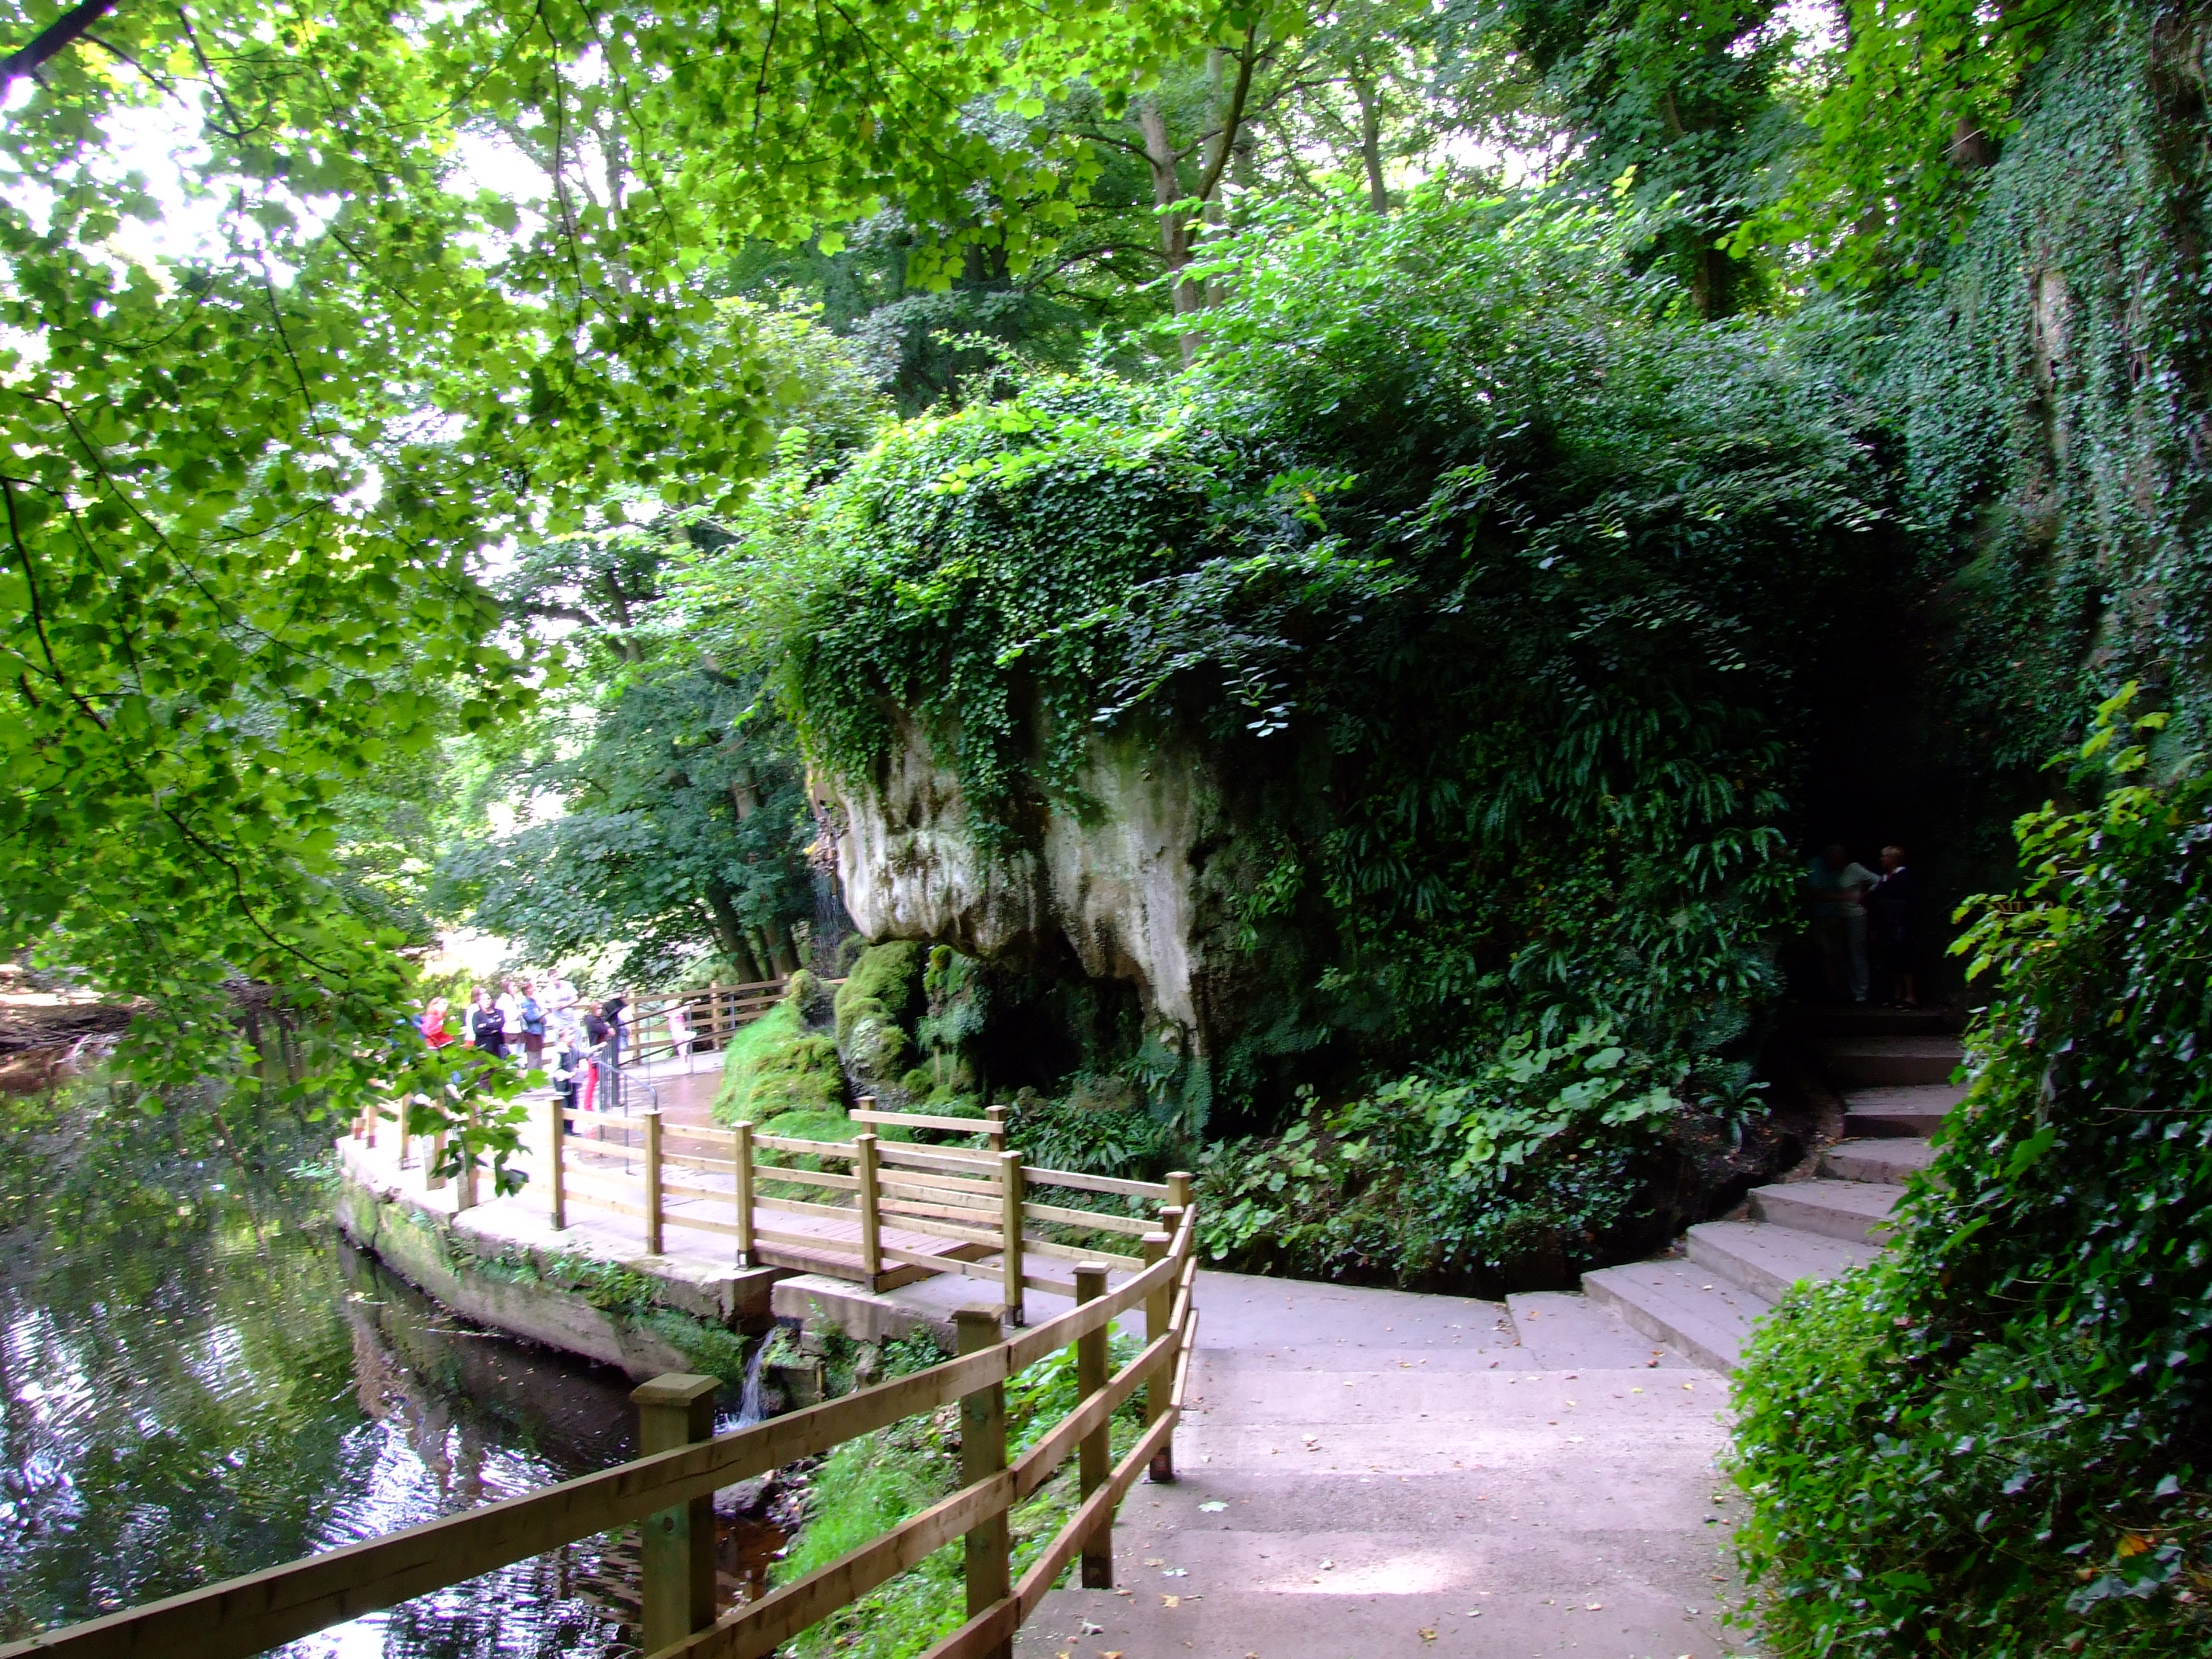
tree, plant, flower, green, jungle, park, backyard, botany, garden, flora, waterway, shrub, rainforest, botanical garden, woodland, yard, woody plant